ZF Friedrichshafen

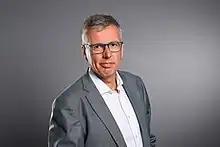
Holger Klein, CEO

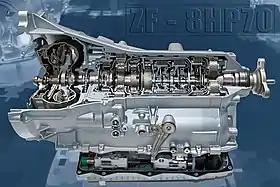
ZF 8HP70 automatic gearbox

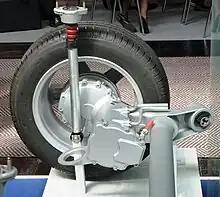
Electric-vehicle drive unit

ZF Friedrichshafen manufactures automatic and manual transmissions for cars, trucks, buses and construction equipment; chassis components (ball joints, tie rods, cross-axis joints, stabiliser bars, control arms); shock absorbers and suspension struts; electronic damping systems including Continuous Damping Control (CDC), Active Roll Stabilization (ARS); clutches; torque converters; differentials; axle drives; and industrial drives.